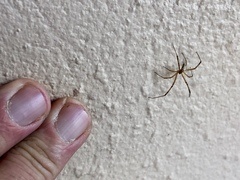
Species: Lactrodectus_hesperus